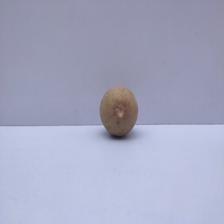
Size: Small